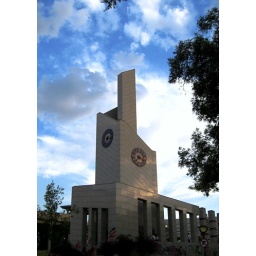
A clock tower in capital of turkey near the largest mosque.